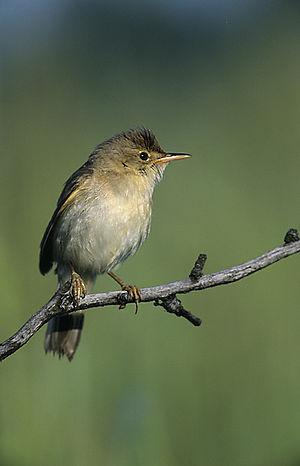
Le Site de Grand Intérêt Biologique des Viviers, plus connu sous le nom de Terril des Viviers est un ancien site de charbonnage s'étendant à l'est de Gilly, section de la ville de Charleroi.